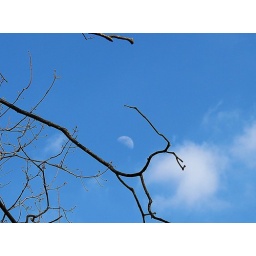
A pale moon in the bright blue spring sky